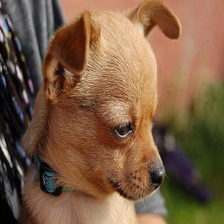
Species: dog
Breed: chihuahua